History of Norwalk, Connecticut

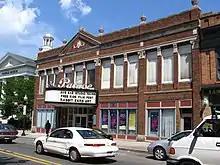
Palace Theater on Main Street in South Norwalk

In January 1849 the New York and New Haven Railroad began operating between its nominal terminal cities